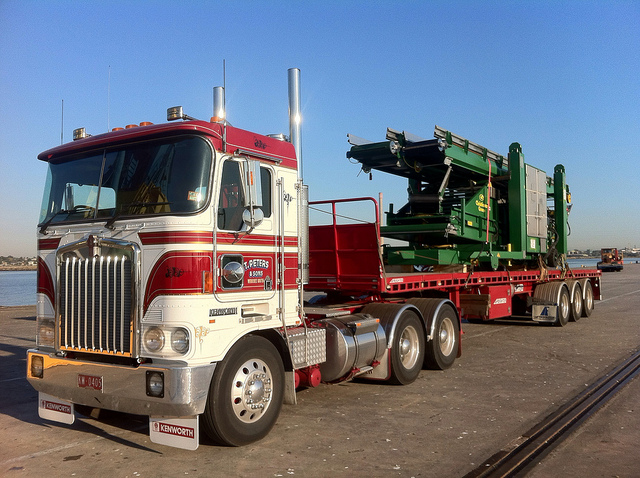
A semi truck transporting a large piece of equipment.

A large truck that is towing heavy machinery.